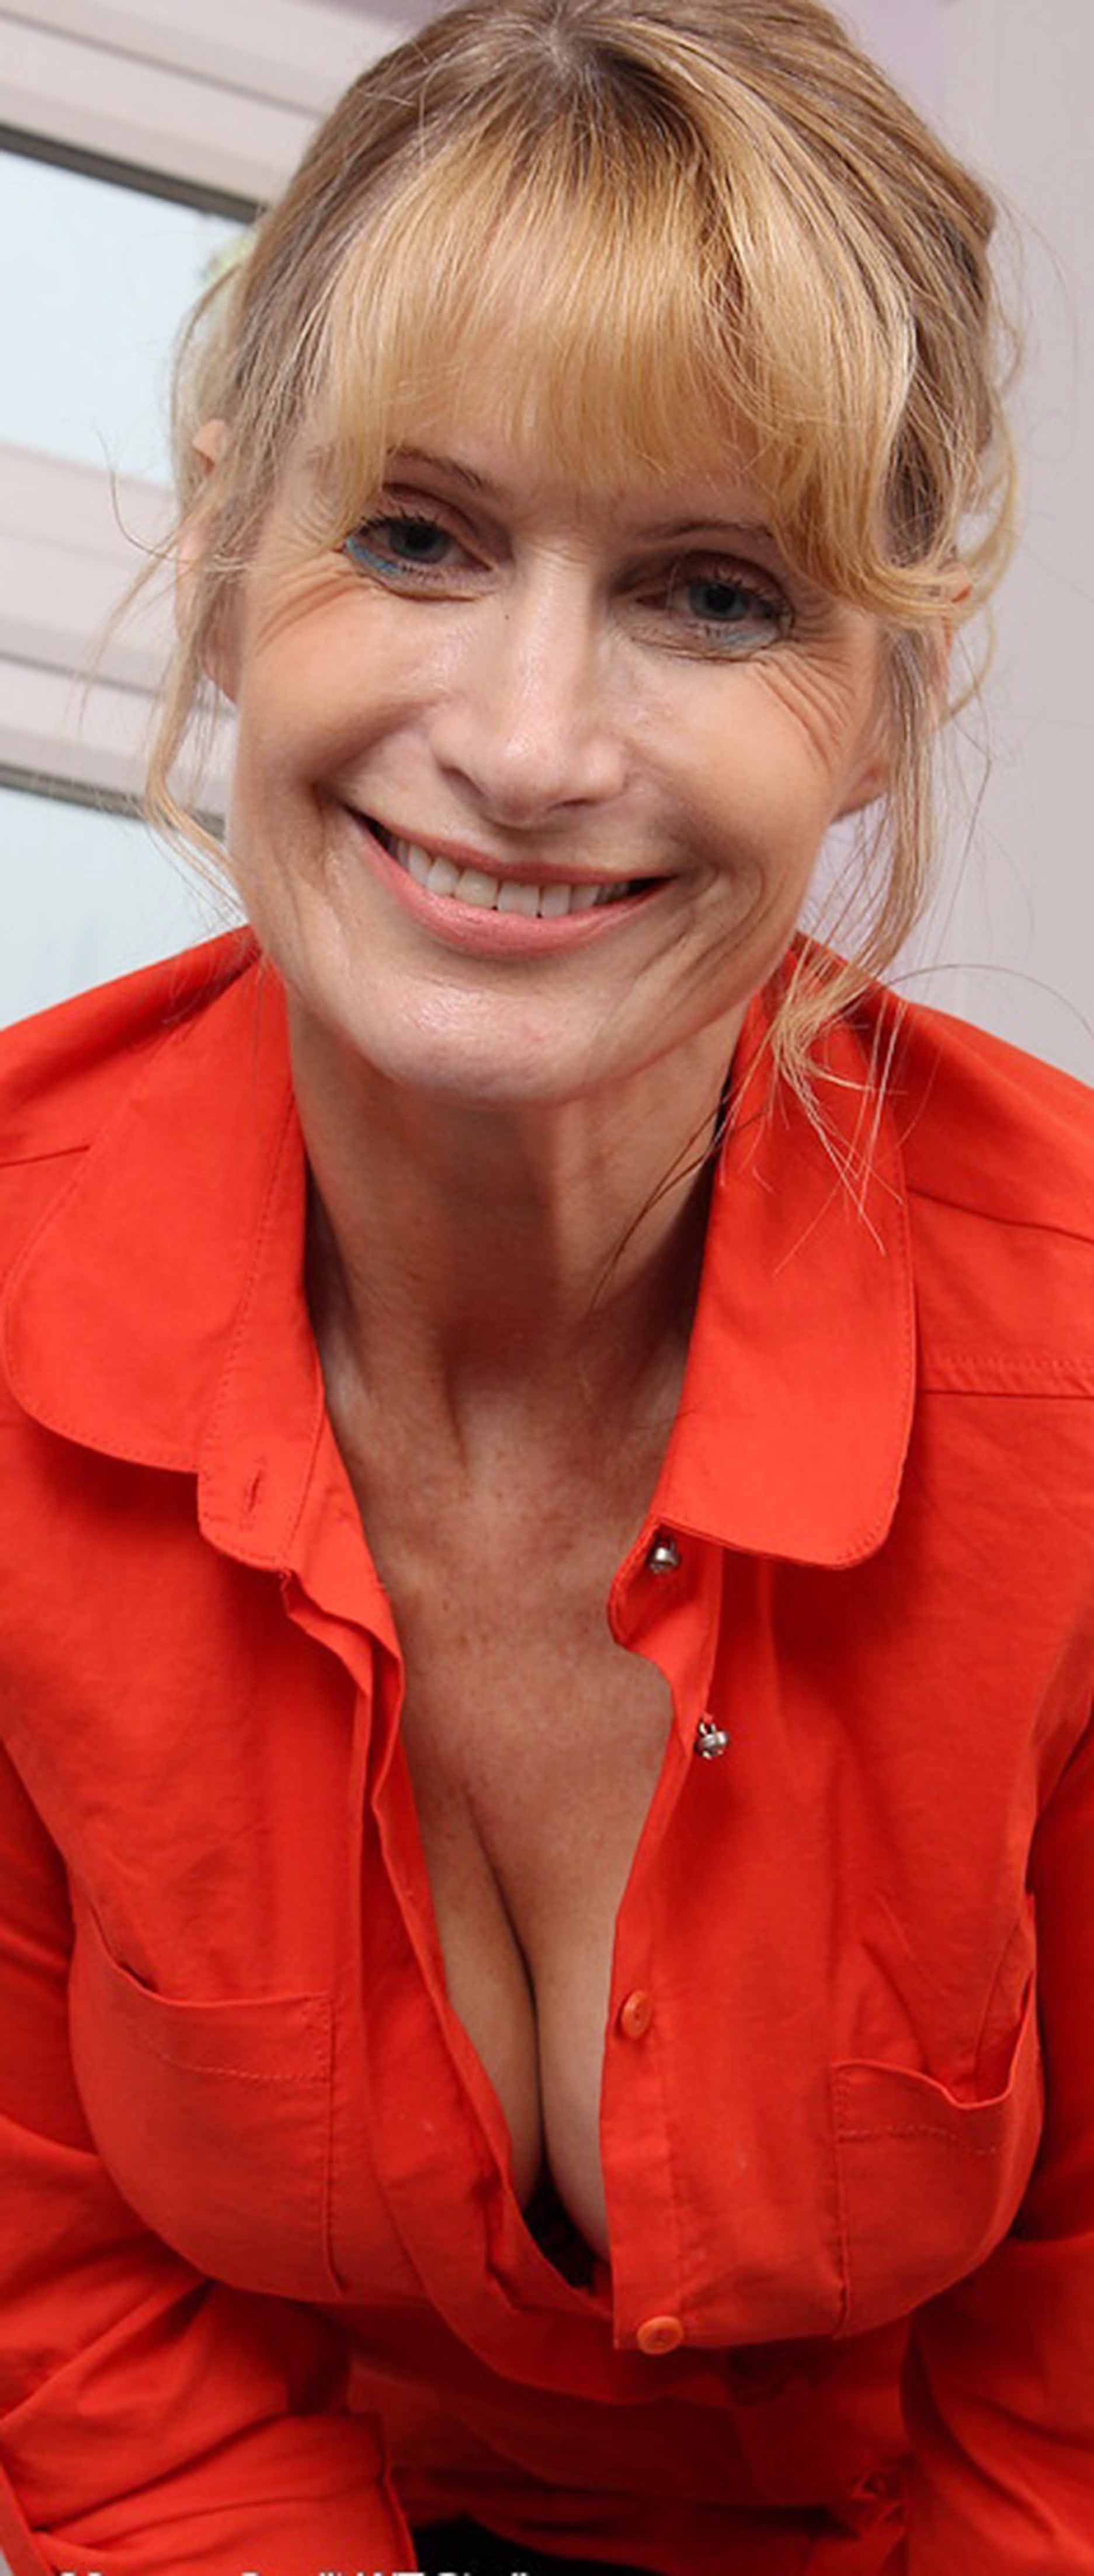
Gender: women